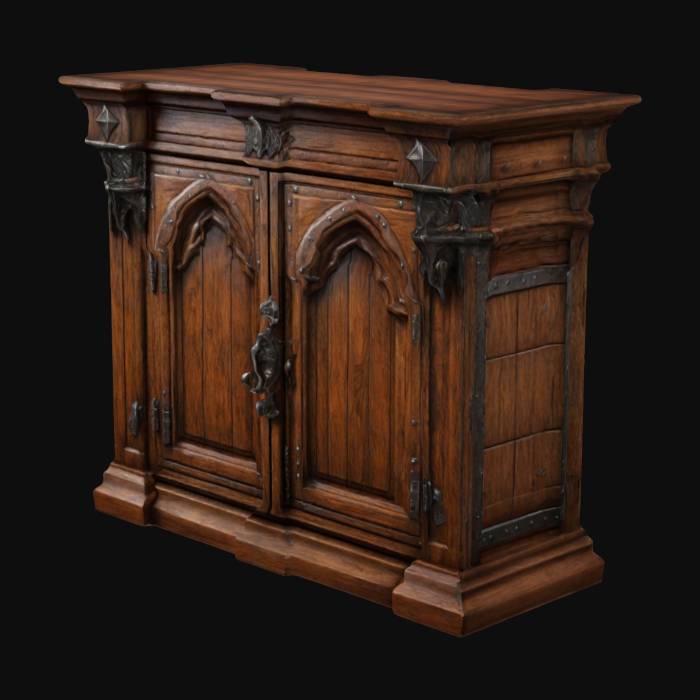
미적 점수 (1~10점): 7